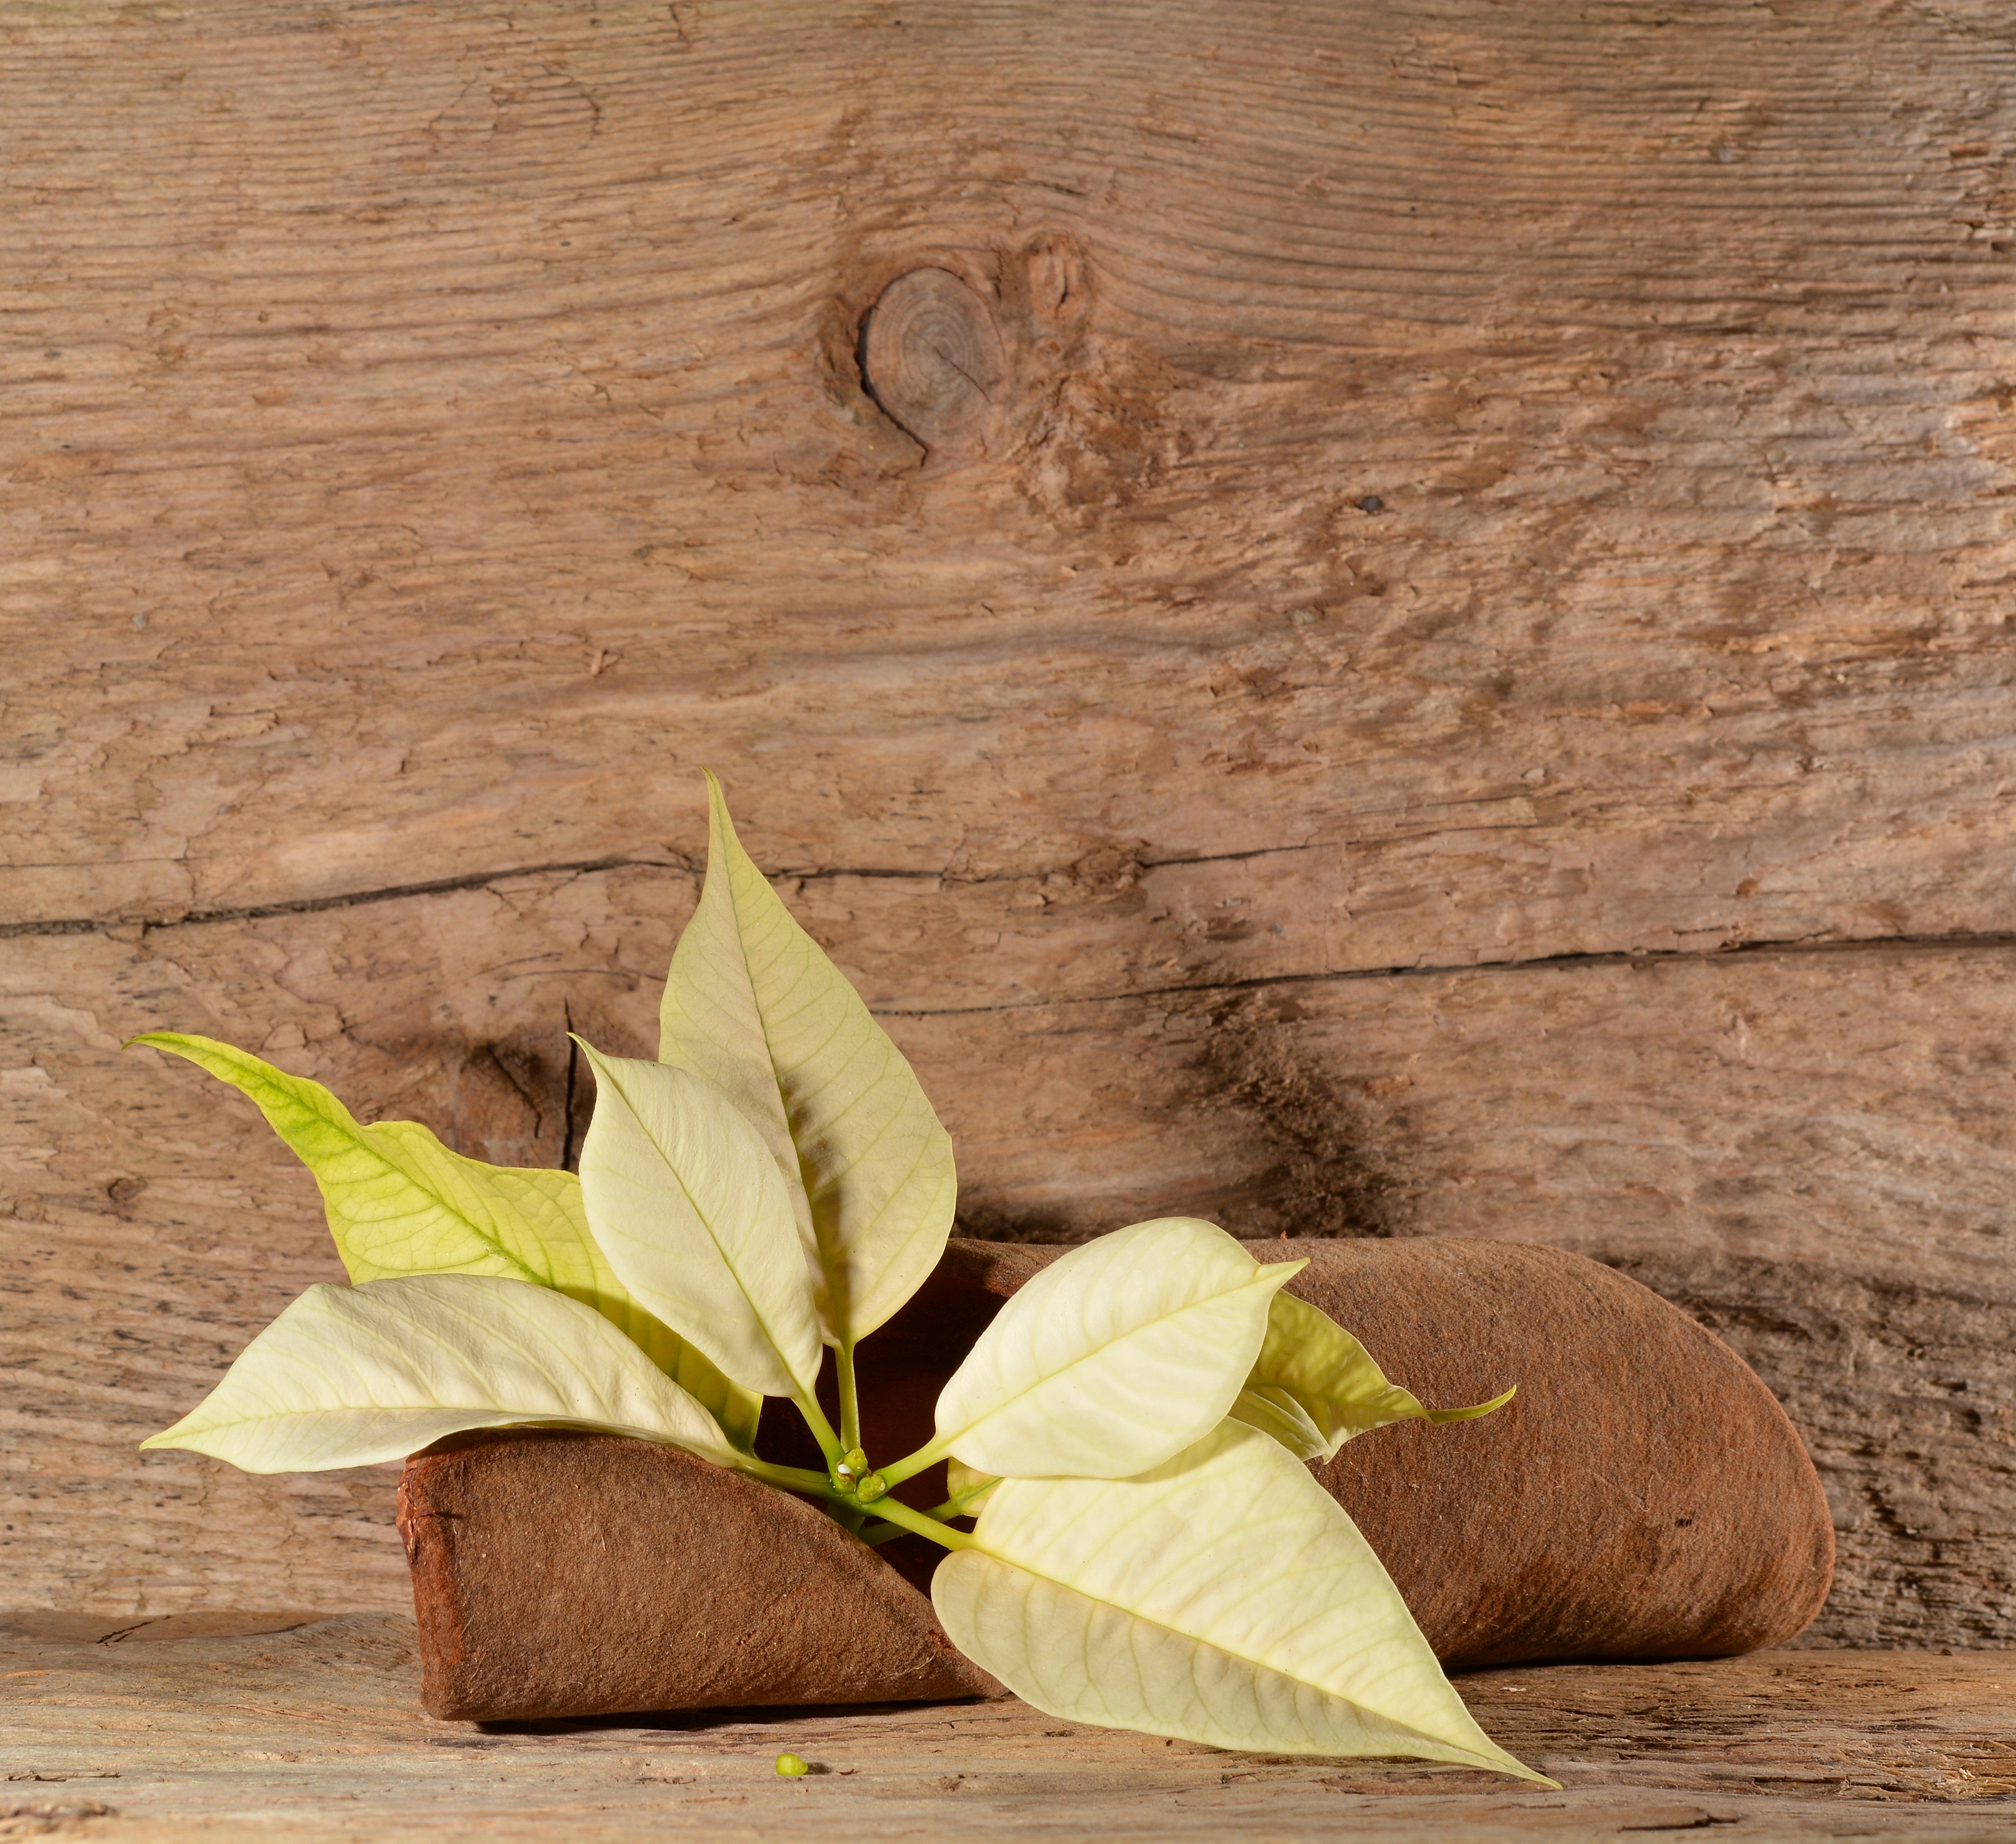
tree, branch, blossom, plant, wood, leaf, flower, bloom, autumn, soil, yellow, poinsettia, carving, rindendeko